Aberdeen railway station

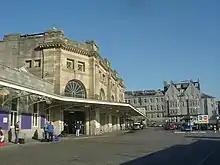
The entrance to the station, seen in 2006, before redevelopment as part of Union Square. The Station Hotel can be seen in the background.

As a result of the grouping of railway companies under the Railways Act 1921, Aberdeen was shared by the London and North Eastern Railway and the London Midland and Scottish Railway, each company running the station for a year and then handing its administration to the other company. At nationalisation in 1948, it then became part of British Rail. As part of the changes during this period which saw a general contraction of railway services in the UK, some services were cut in the 1960s. These included those running north to Peterhead and Ellon as well as the Deeside Line. Suburban services were heavily reduced and the grand suburban ticket office, located on the corner of Guild Street and Bridge Street, was closed. It now houses a hair and beauty salon. The number of platforms at the station were also reduced considerably in the early 1970s, from the thirteen of the late 1950s/early 1960s down to just seven by 1973. This rationalisation process saw the removal of all of the north end bay platforms to allow for redevelopment of that part of the site. However, significant improvements under British Rail included introduction of InterCity 125 high-speed service to London and other major destinations, and introduction of other new rolling stock. Other improvements included a new Travel Centre opened in 1978 and under British Rail's regional brand ScotRail, a major station renovation was completed in the 1980s. The station was also resignalled around this time, with two more bay platforms (1 & 2) taken out of use along with the former through platforms 8 & 9. This left just five platforms (3–7) in regular use – the layout that remains in operation to this day. The two former bay platforms remain in place and are used as sidings. The former double track through platforms 8 and 9 has since been singled, but the platform faces remain.